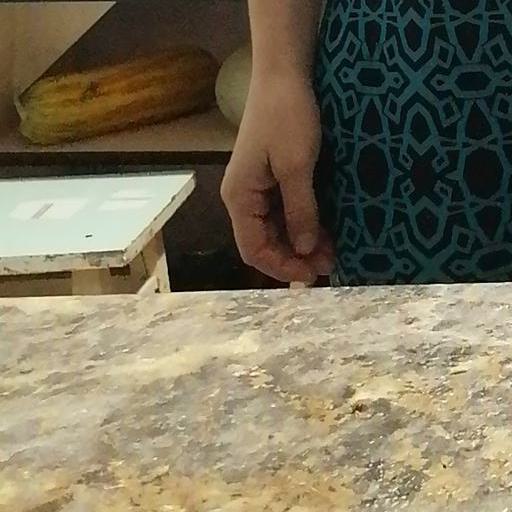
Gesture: no_gesture